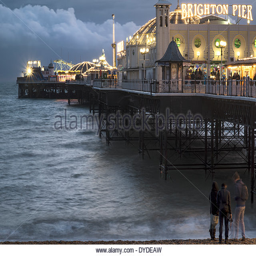
winter sunset over filming location on the south coast